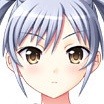
Portrait style: Anime Portrait